Nuclear emulsion

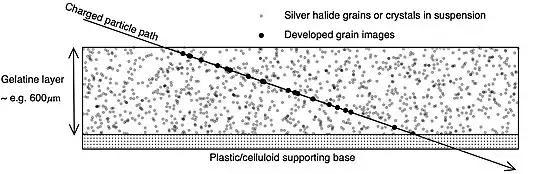
Schematic edge-view cross section of nuclear emulsion, not to scale.

The nuclear emulsion plate is a modified form of photographic plate, coated with a thicker photographic emulsion of gelatine containing a higher concentration of very fine silver halide grains; the exact composition of the emulsion being optimised for particle detection.